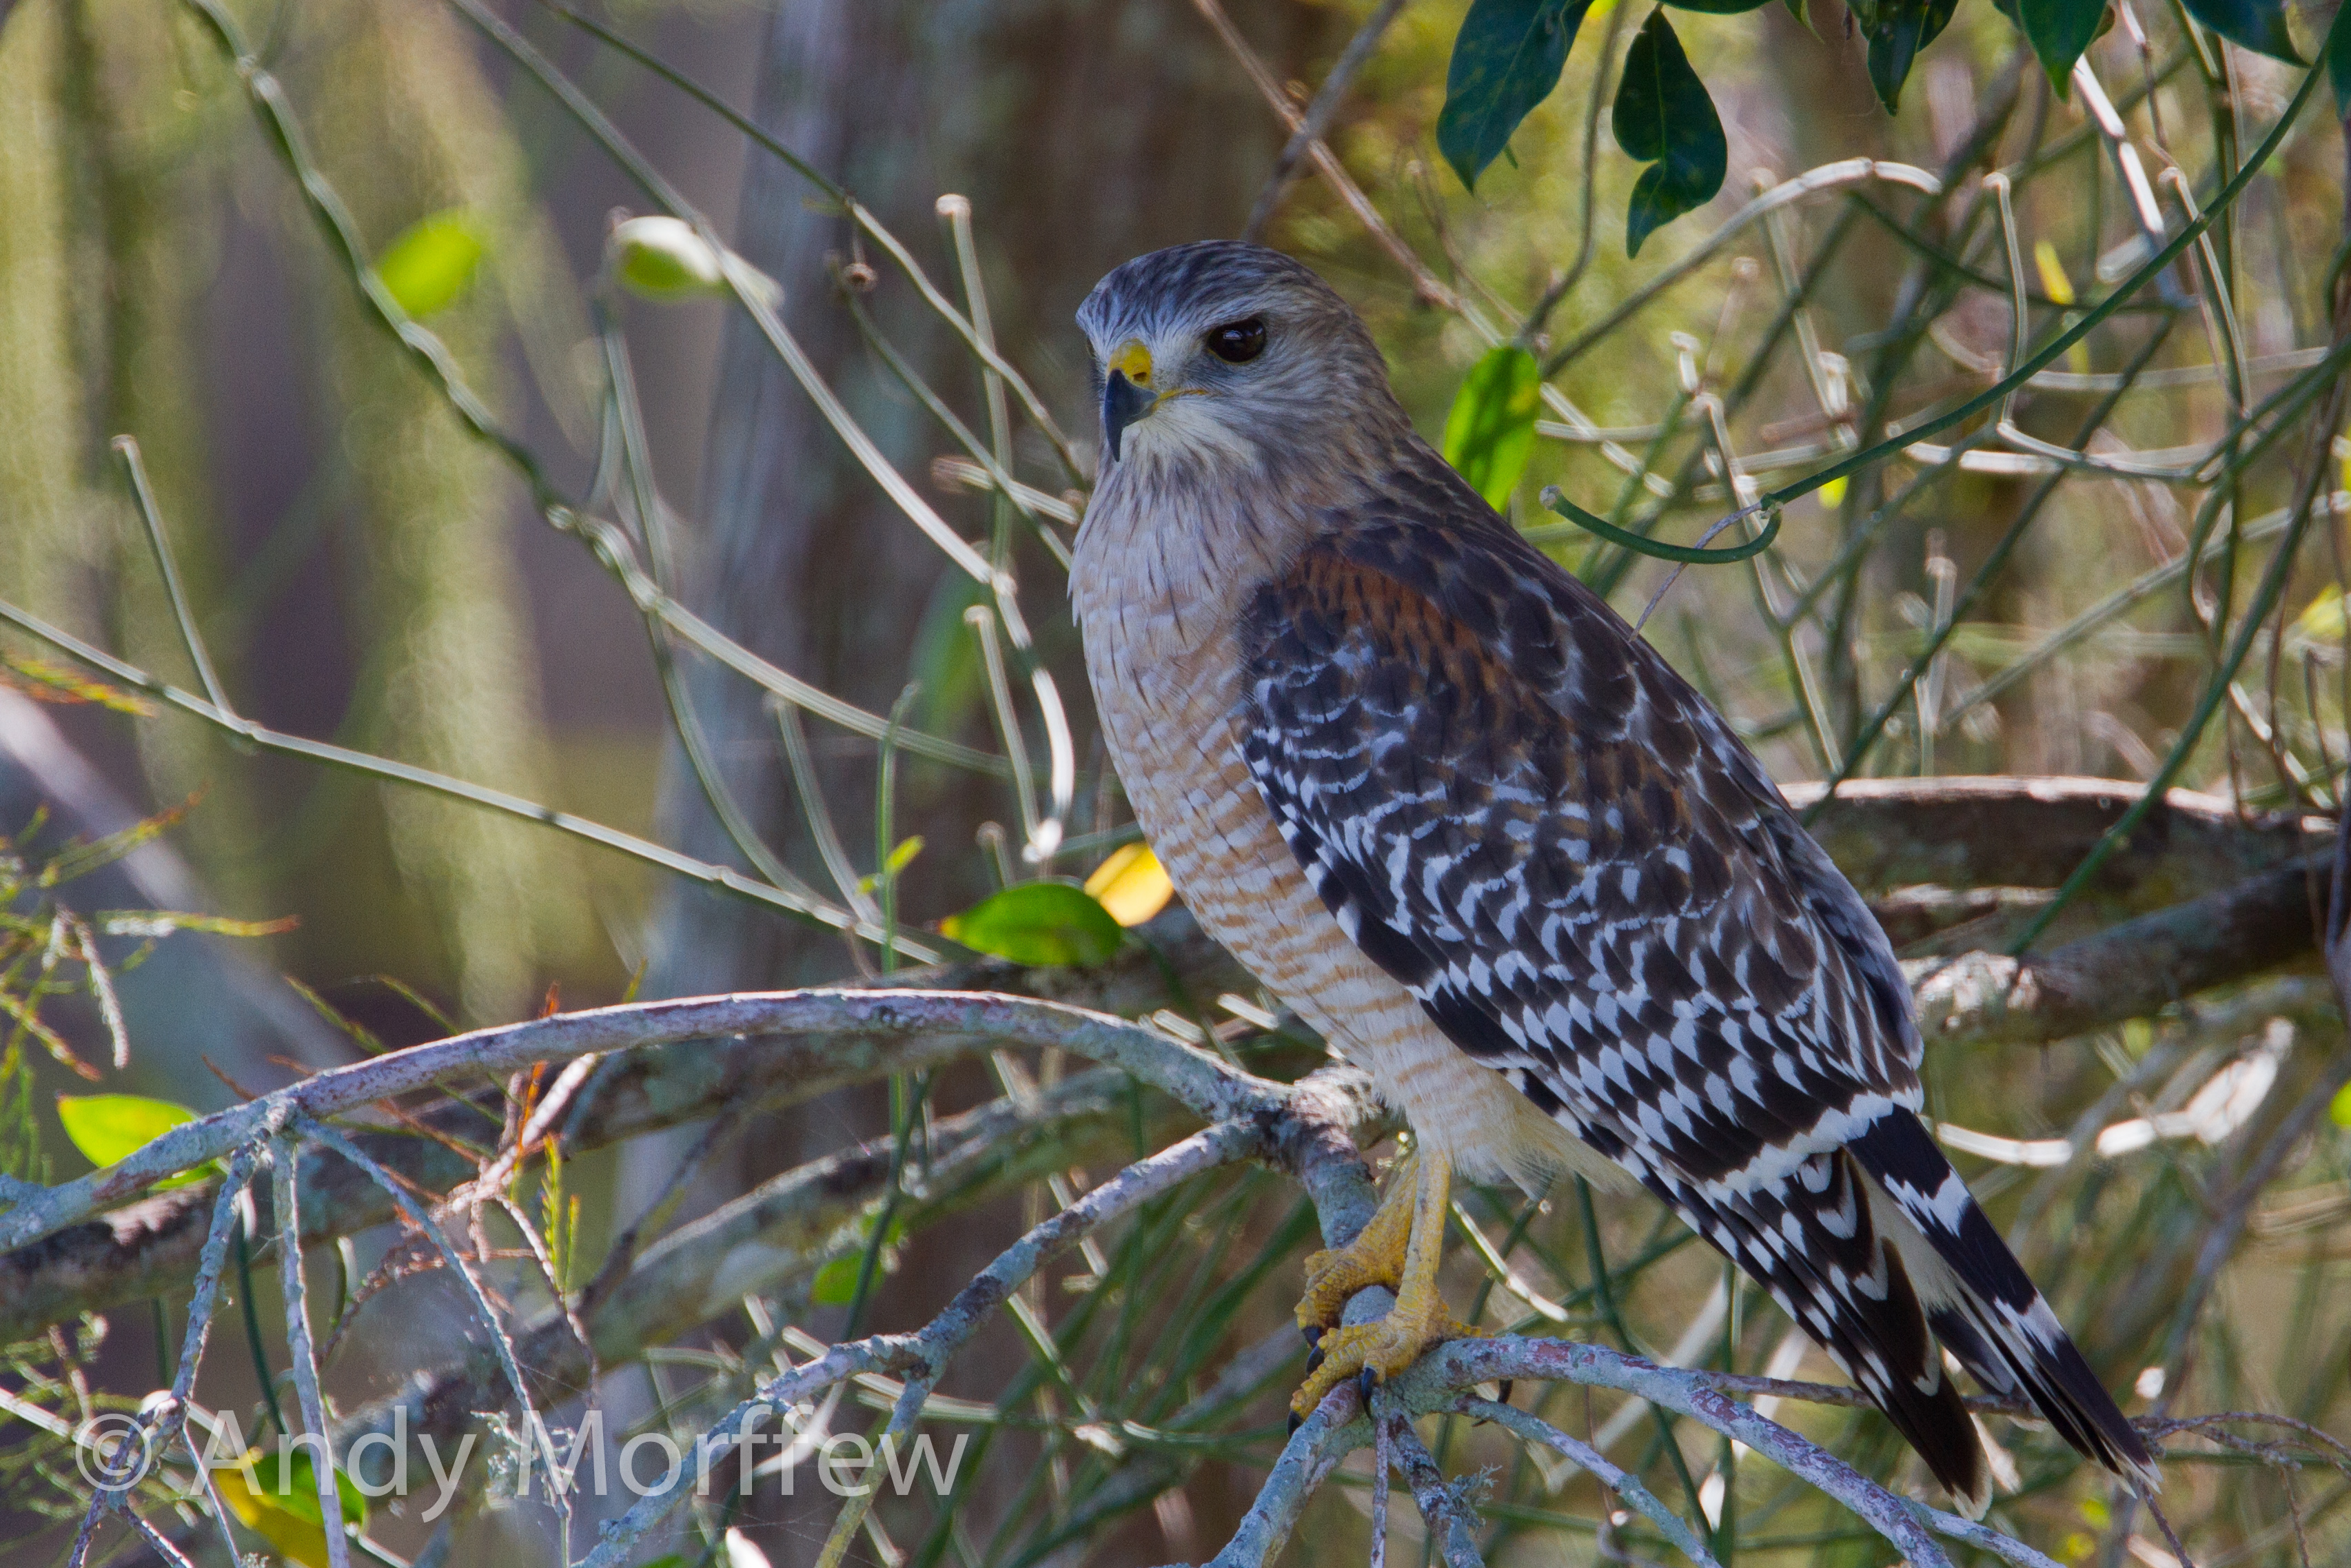
branch, bird, wildlife, beak, hawk, fauna, bird of prey, vertebrate, falcon, florida, andymorffew, morffew, eaglelakespark, redshoulderedhawk